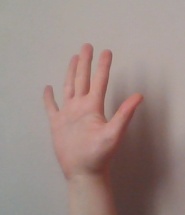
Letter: sheen